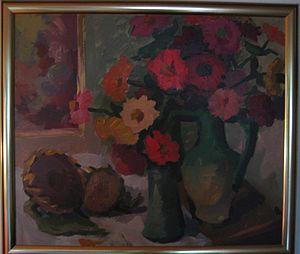
Konrad Honold est un artiste peintre, restaurateur et héraldiste autrichien.